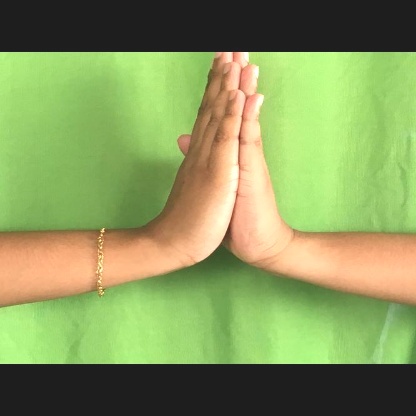
Mudra: Anjali